Stefano Denswil

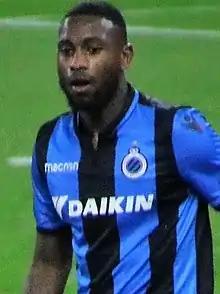
Denswil in with Club Brugge in 2019

Stefano Wilfred Denswil (born 7 May 1993) is a professional footballer who plays as a centre-back. Born in the Netherlands, he plays for the Suriname national team.